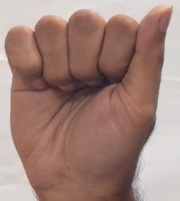
ASL sign: A